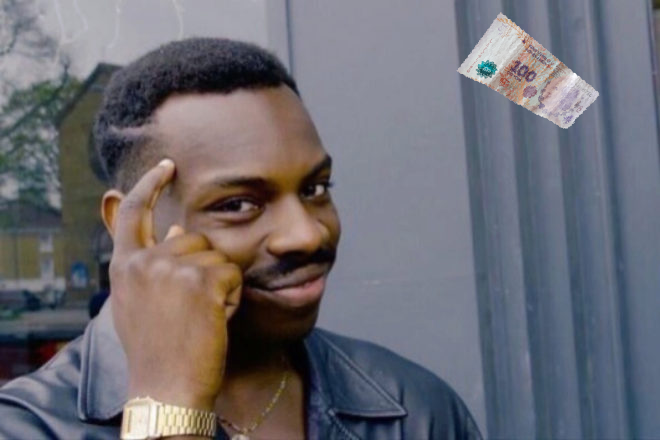
Denominación: 100